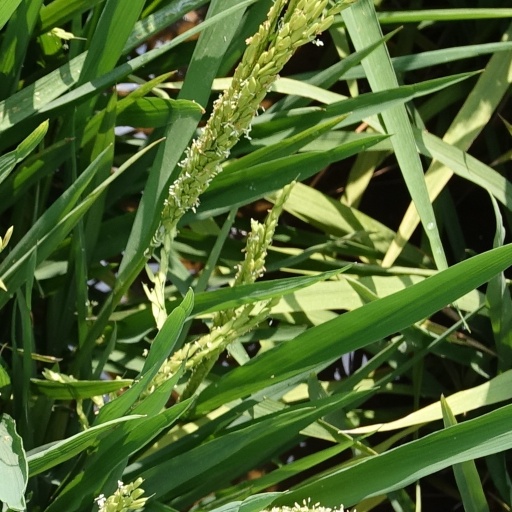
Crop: rice